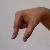
The image shows a hand gesture representing the letter 'Q' in Indian Sign Language.